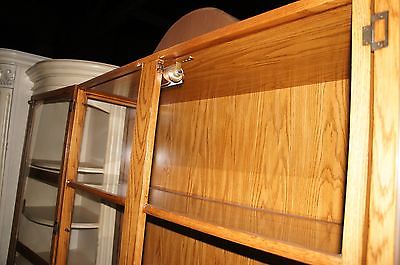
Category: cabinet